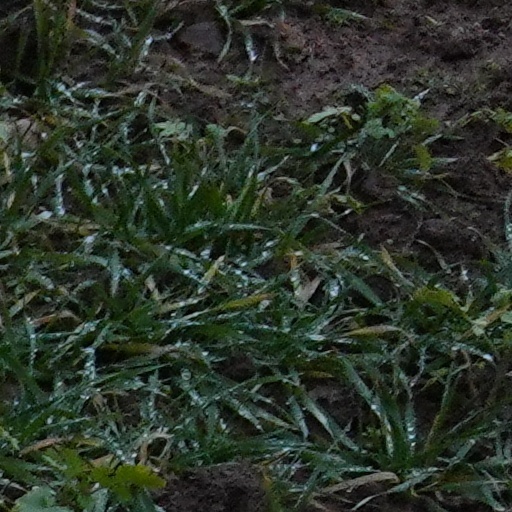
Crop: wheat